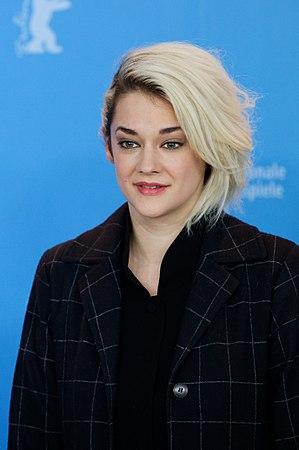
Victoire Du Bois est une actrice française, née le 14 juin 1988 à Nantes en Loire-Atlantique.